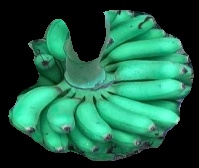
Variety: rasbale
Grade: grade1